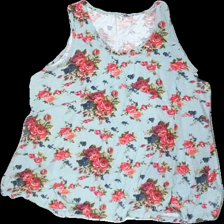
View: front
Type: Top
Category: Ladies
Brand: Kappahl
Colors: Green, Multicolor, Blue, Pink
Material: 100% Cotton
Pattern: Floral print
Cut: Regular
Size: 48
Season: Summer
Price range: 50-100
Recommended usage: Reuse